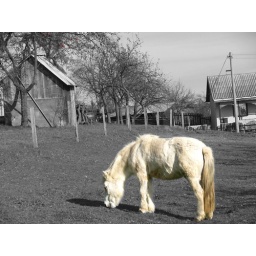
horse in black and white picture.